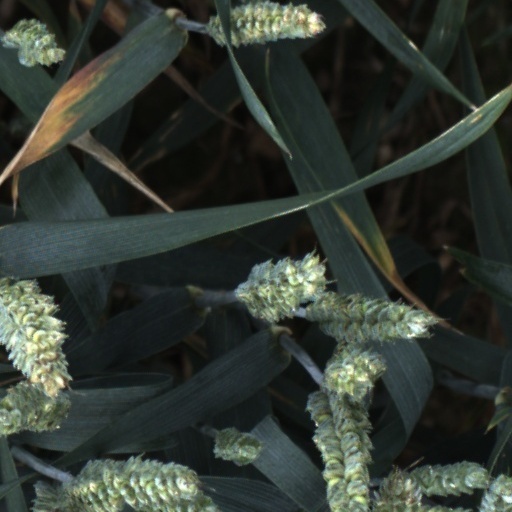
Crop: wheat